Indian Scout (motorcycle)

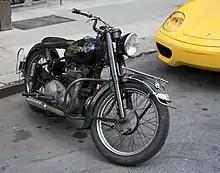
Indian 249 Super Scout

When Indian restarted civilian production in 1946 they produced the Chief only; the Junior Scout, Sport Scout, and Four were discontinued. Engineering work being done on a Model 647 Scout was abandoned in favor of developing a completely new line of lightweight single-cylinder and vertical-twin motorcycles.